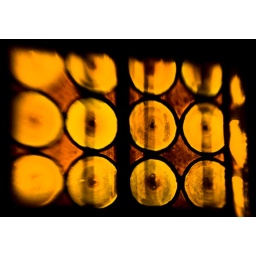
Another shot of the stained glass window in the bathroom.